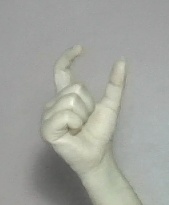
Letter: nun